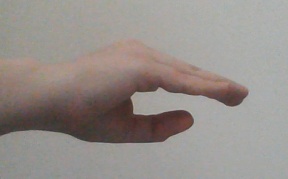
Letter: jeem